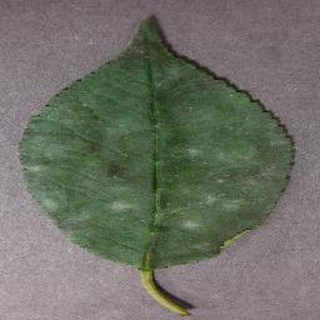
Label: cherry_powdery_mildew